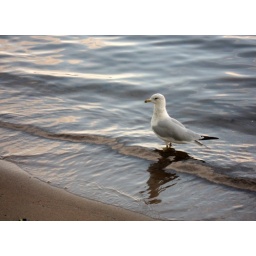
bird in the water